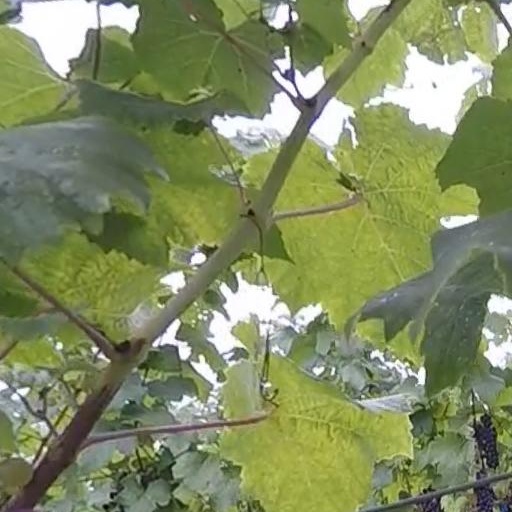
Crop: grape